Corepressor

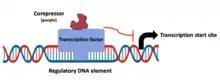
Corepressor Transcription Factor Complex on Regulatory Element

In prokaryotes, the term corepressor is used to denote the activating ligand of a repressor protein. For example, the "E. coli" tryptophan repressor (TrpR) is only able to bind to DNA and repress transcription of the "trp" operon when its corepressor tryptophan is bound to it. TrpR in the absence of tryptophan is known as an aporepressor and is inactive in repressing gene transcription. Trp operon encodes enzymes responsible for the synthesis of tryptophan. Hence TrpR provides a negative feedback mechanism that regulates the biosynthesis of tryptophan.